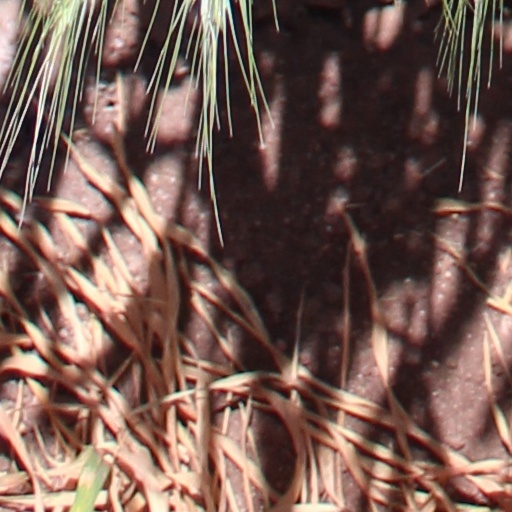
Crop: wheat